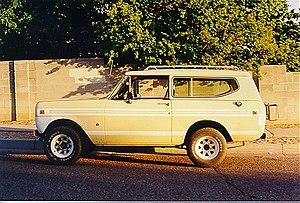
L’International Harvester Scout est un véhicule tout-terrain produit par le constructeur américain International Harvester de 1961 à 1980. Précurseur moins sophistiqué des futurs SUV, les Scout étaient des SUV ou pick-up 2 portes, habillés de carrosseries simple cabine à toit rigide ou capote, comportant aussi à l'origine un pare-brise rabattable. Fabriqué à Fort Wayne, il a été développé au départ pour concurrencer la Jeep.